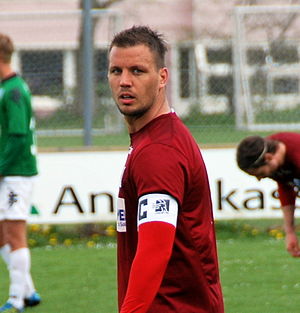
Kim Aabech
Fodboldspilleren Kim Aabech fra Lyngby Boldklub. Her under en reservekamp mod Viborg FF på Viborgs træningsanlæg på Kirkebækvej.
Kim Aabech er en dansk fodboldspiller, der spiller for Hvidovre IF, som lige er rykket op i den danske 1. division.